Lelant

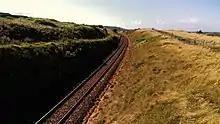
St. Ives Bay Line running above Porth Kidney Sands

The name is derived from the Cornish "lann" and "Anta", meaning "church-site of Anta". The earliest attested spelling is Lananta in about 1170. Nothing is known about Anta, and Lelant parish church is dedicated to St Uny. However, Carbis Bay church is dedicated to St Anta. Arthur Langdon (1896) records eight stone crosses in the parish, of which four are in the churchyard; the other crosses are at Brunian Cairn, Lelant Lane, Sea Lane and the churchtown.